Anadyrsky District

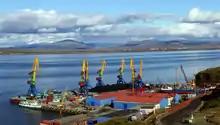
View of the Anadyr port

However, traditional economic drivers are still present, with reindeer farming being responsible for nearly 50,000 animals. Four agricultural farms are operating in the district: Markovsky Farm (in Markovo), Kanchalansky Farm (in Kanchalan), Vayezhsky Farm (in Vayegi), and the First Revkom of Chukotka Farm (in Snezhnoye). There is also a reindeer farm at Ust-Belaya.